Skhul and Qafzeh hominins

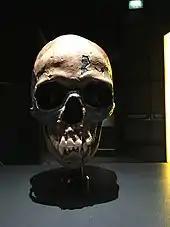
Cast of Qafzeh 11

McCown and Keith noted that the Tabun material more closely resembled Neanderthals ("Homo neanderthalensis"), while the Skhul material better resembled later Cro-Magnons (modern humans, "H. sapiens"). Nonetheless, they opted to recognise the Tabun and Skhul populations as belonging to the same (highly variable) species based on cultural and dental similarity, and because they were thought to be contemporaries at the time. They also grouped Keith's 1925 Galilee Man discovered away into this group (but on the Tabun end of variation). They believed the population was closely related to the last common ancestor of Neanderthals and Cro-Magnons, "in the throes of an evolutionary transition," envisioning a geographic grade ranging from the "evolutionary backwater" of Western Europe with the "Palaeoanthropic" (less evolved) classic Neanderthals, to the "Neanthropic" (more evolved) Near East. That is, from Western Europe to the Near East, human populations became more evolutionarily advanced, with the homeland of the most-evolved Caucasian race lying somewhere farther east in Asia. They concluded that invading Caucasian Near Eastern immigrants racially advanced Europe during the Palaeolithic, similar to how immigrating Near Eastern farmers would later advance Europe to the Neolithic.